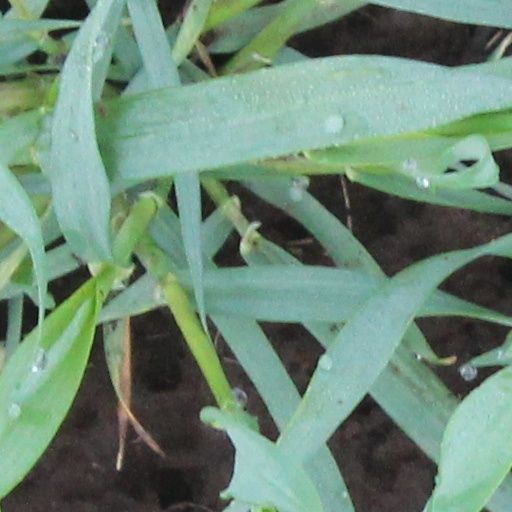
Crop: wheat